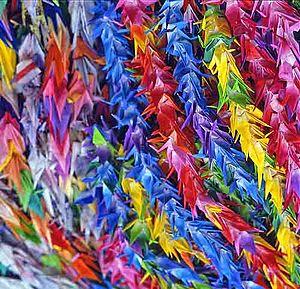
Plusieurs symboles de paix, dont le symbole ☮, la colombe, la flamme, le rameau d'olivier, la grue en origami, et le calumet, ont été utilisés selon les cultures et contextes.